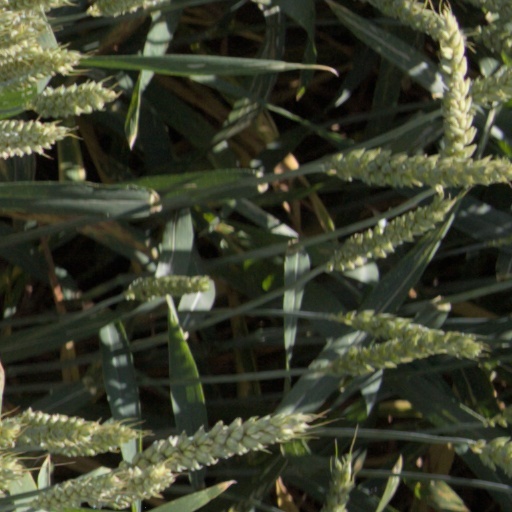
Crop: wheat